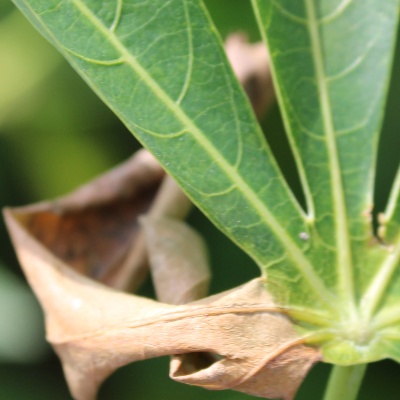
Crop: Cassava
Condition: bacterial blight